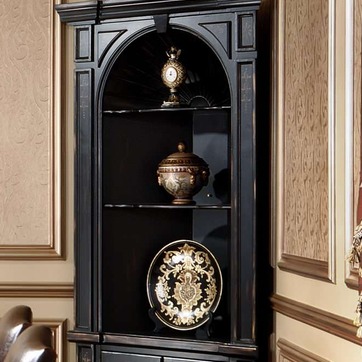
Material: ceramic